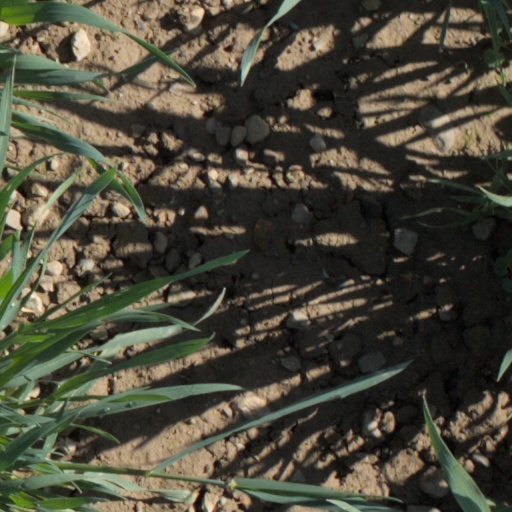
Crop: wheat